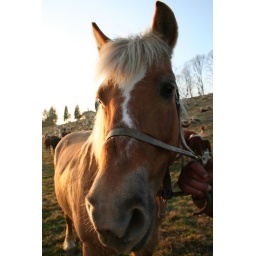
Friendly horse in front of our house 1